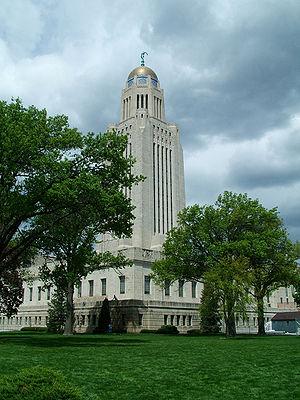
Bertram Grosvenor Goodhue est un architecte américain.